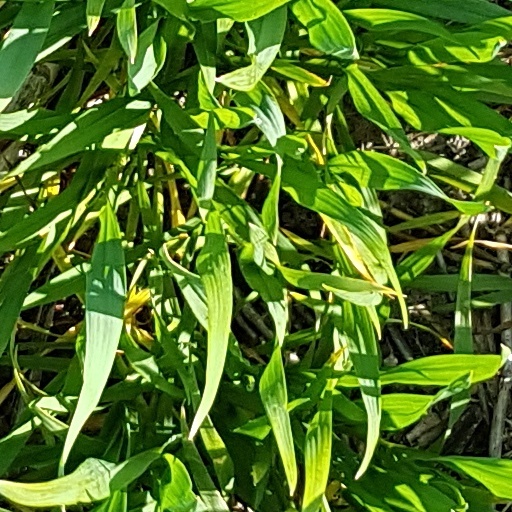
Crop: wheat